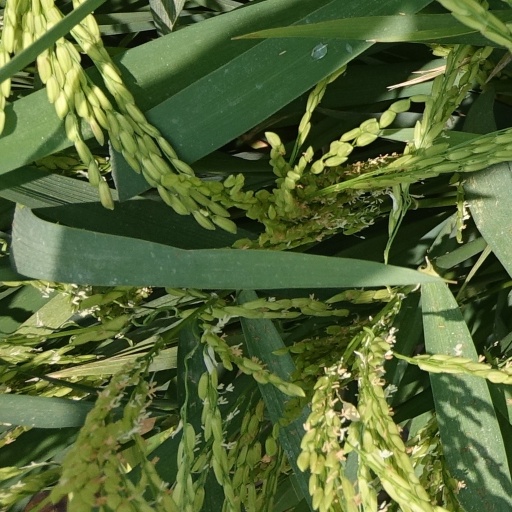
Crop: rice